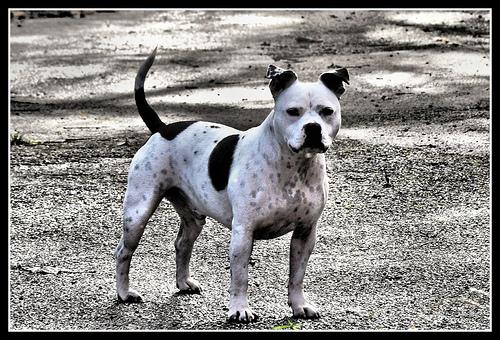
Breed: staffordshire bull terrier